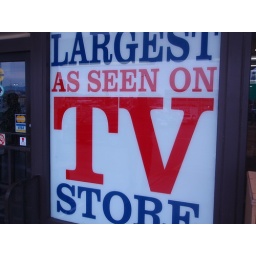
sign by the door